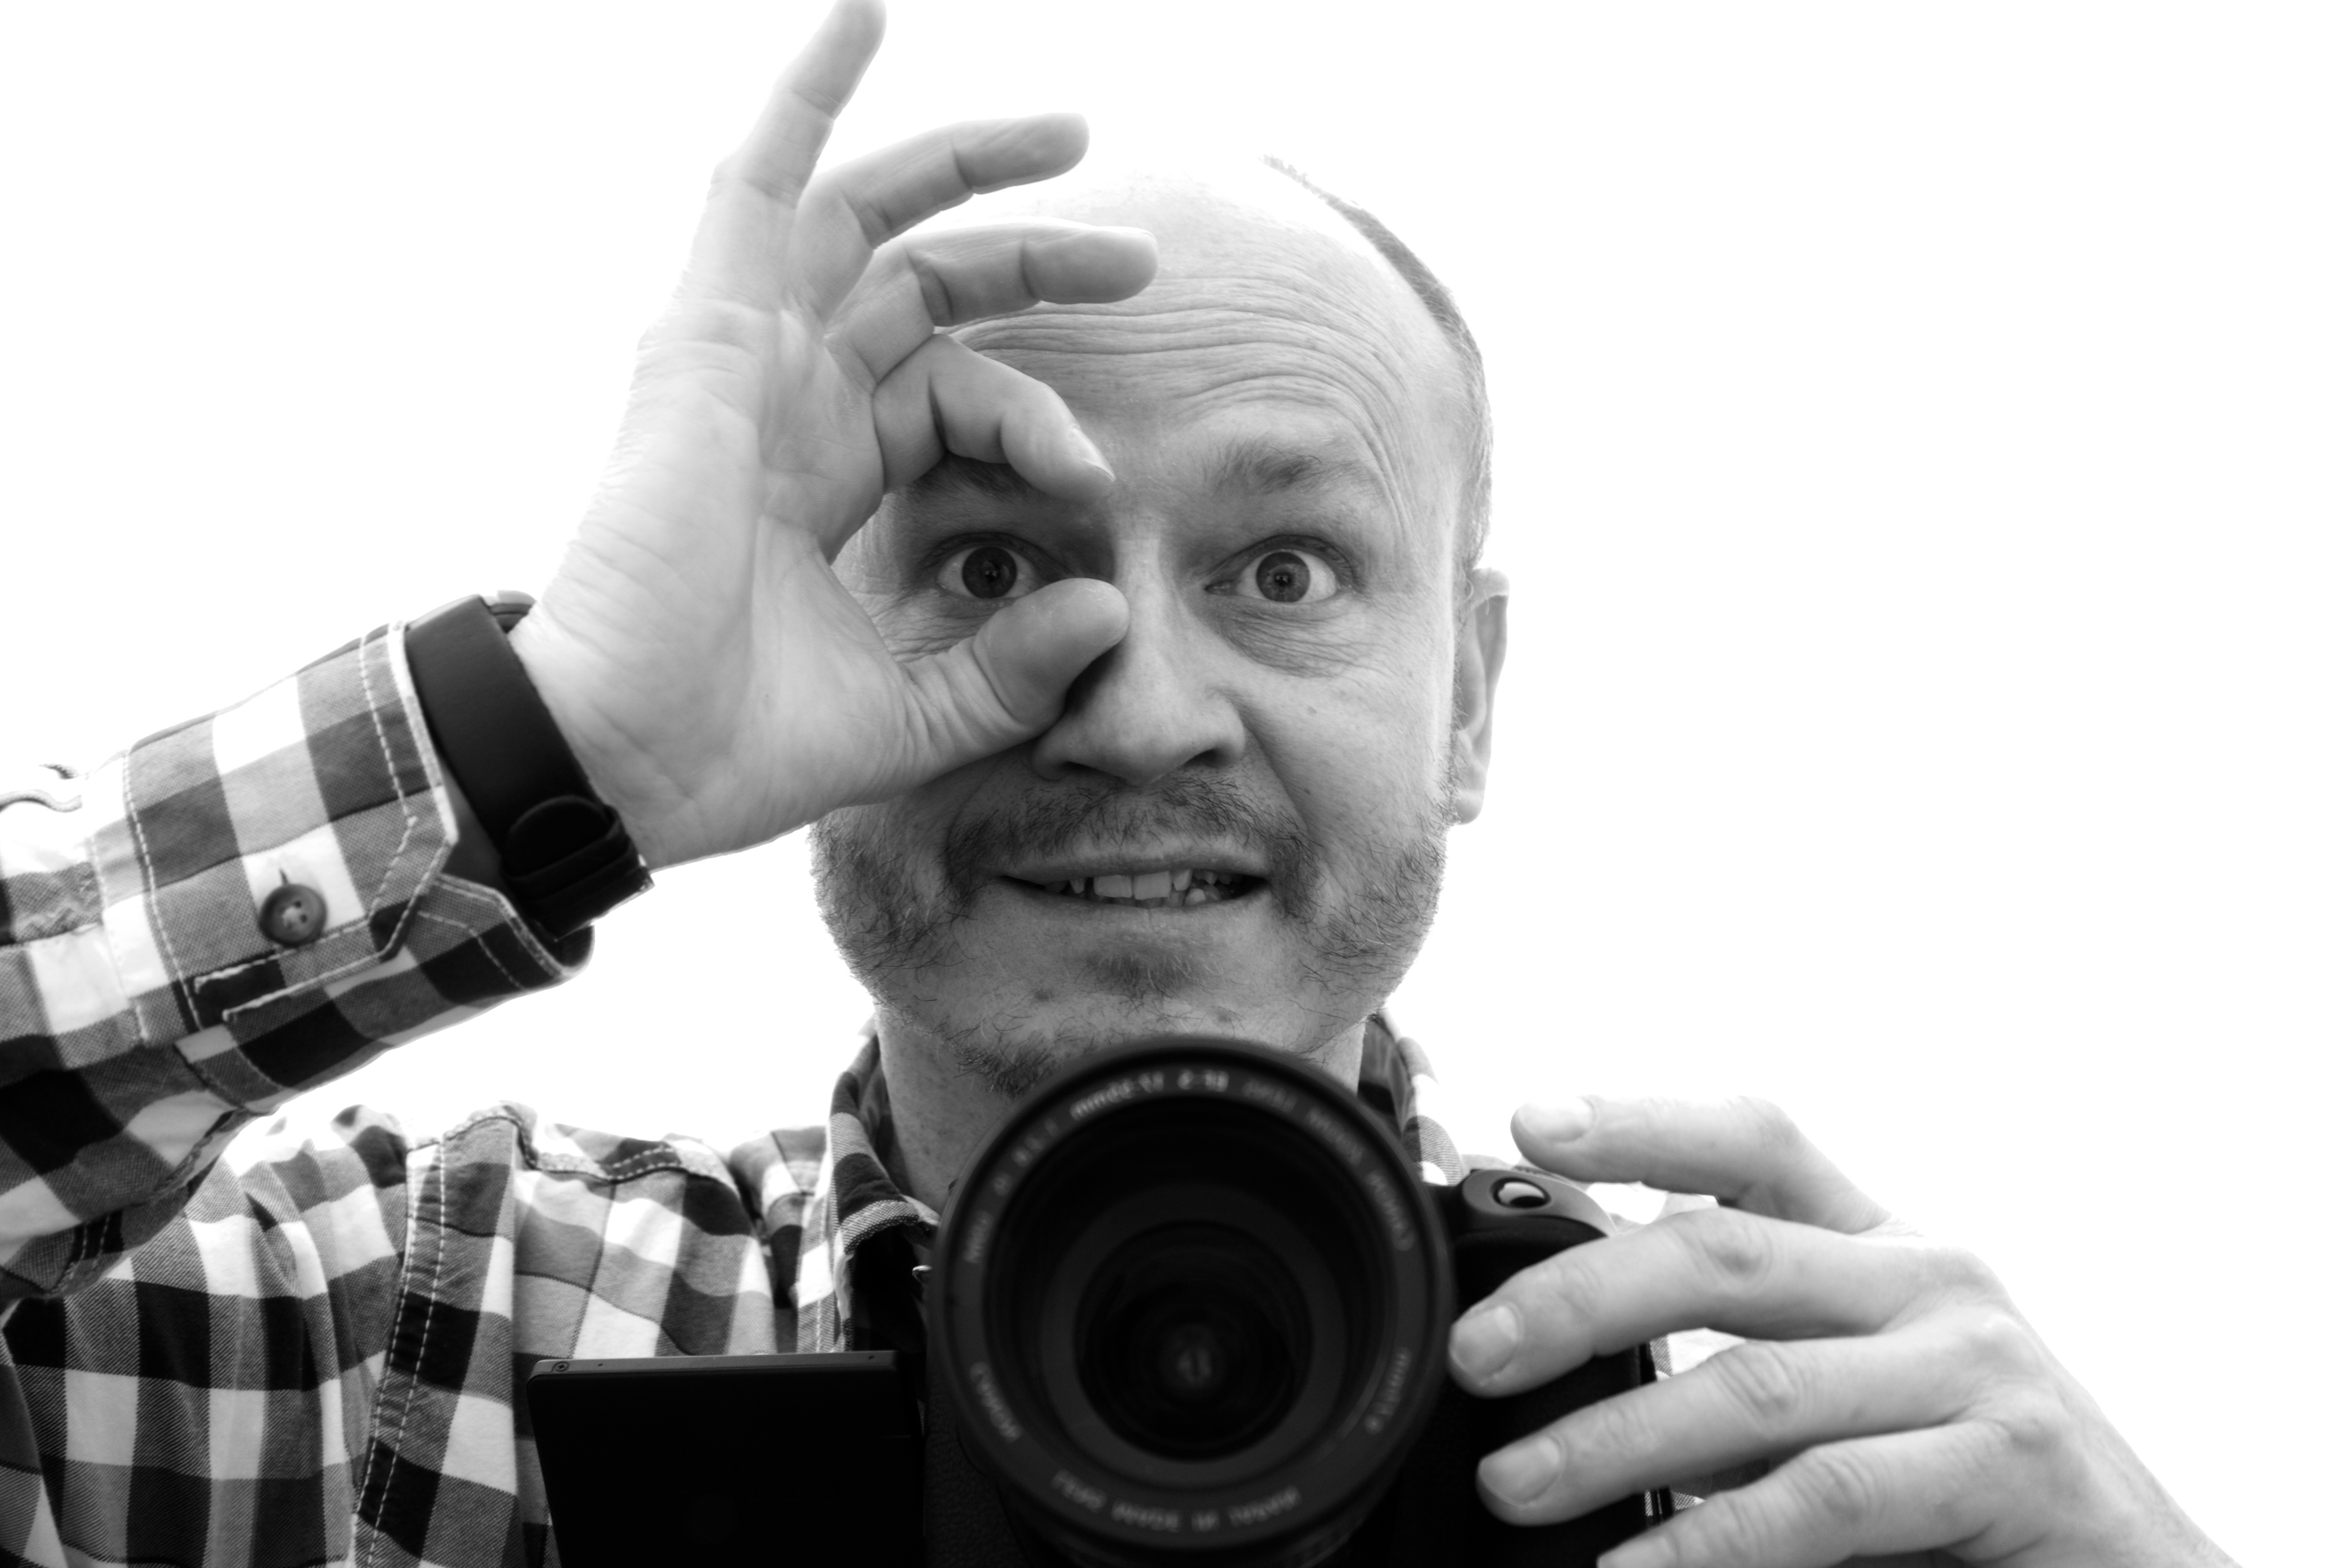
hand, man, person, black and white, photography, photographer, finger, monochrome, selfie, head, mirror, photograph, ok, shout, characters, sense, monochrome photography, facial hair, in focus